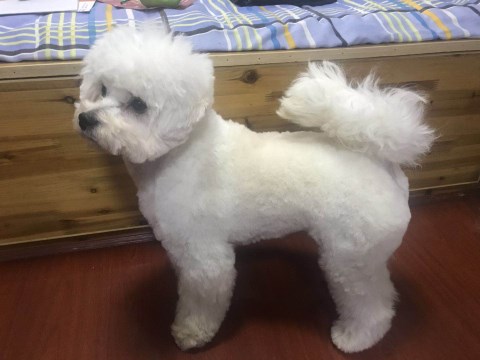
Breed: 3083-n000117-Bichon_Frise